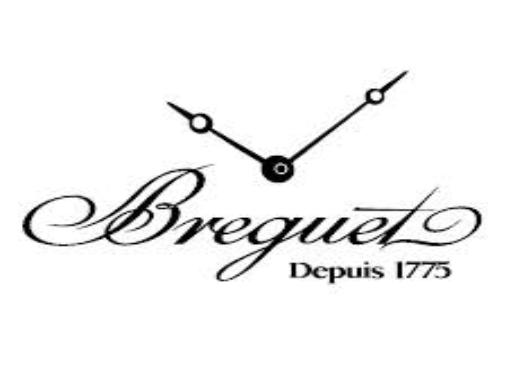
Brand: Breguet
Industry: Electronic